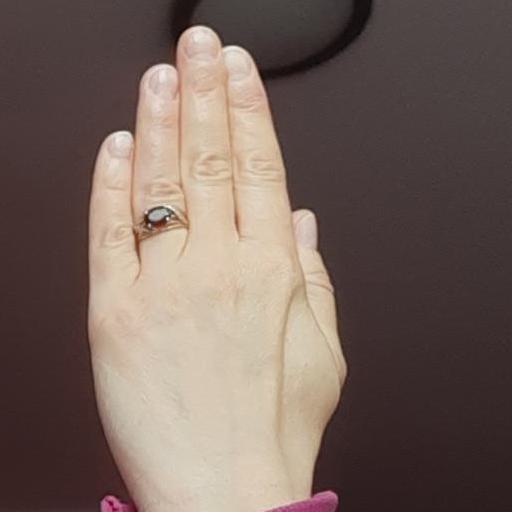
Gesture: stop_inverted